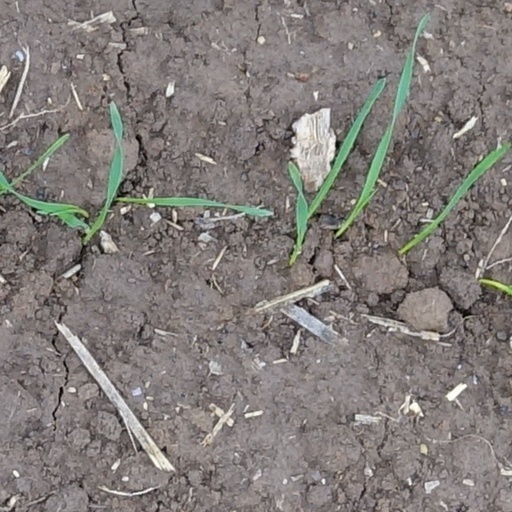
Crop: wheat